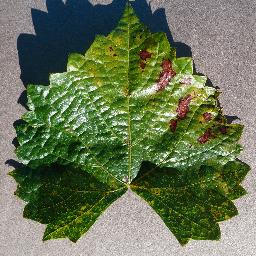
Label: Grape___Esca_(Black_Measles)